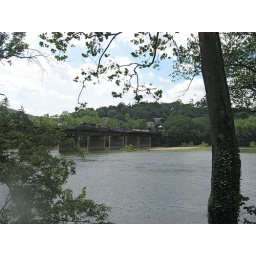
A train crosses the bridge over the Potomac at Harper's Ferry